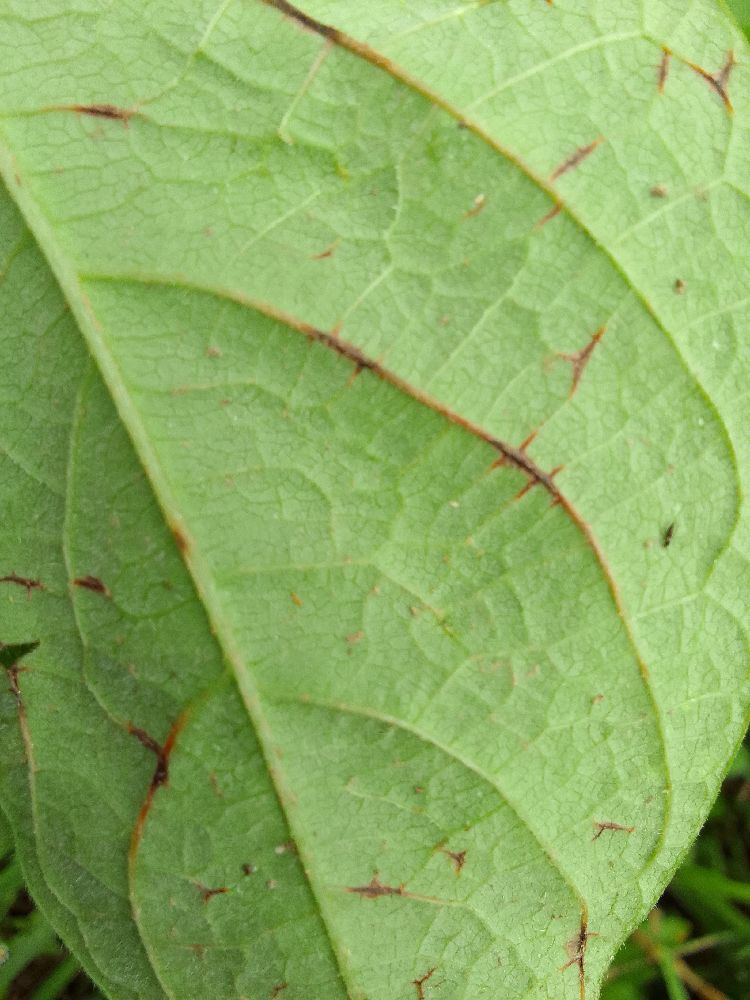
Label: anthracnose